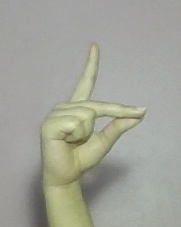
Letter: ta